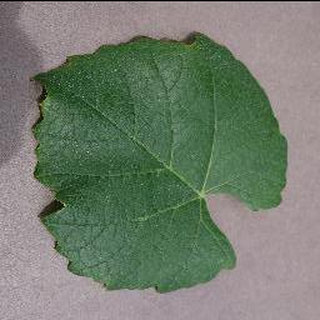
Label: healthy_grape